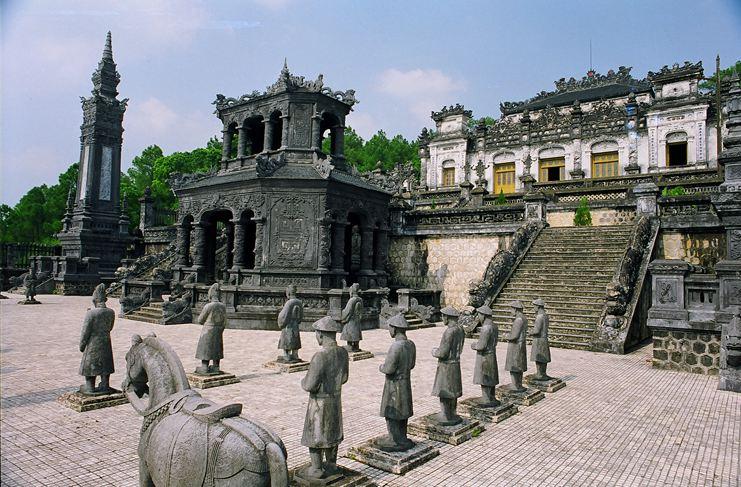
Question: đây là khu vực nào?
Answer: đây là một khu lăng tẩm